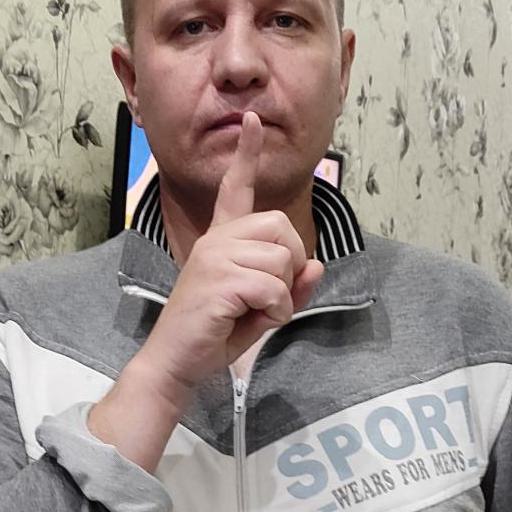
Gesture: mute